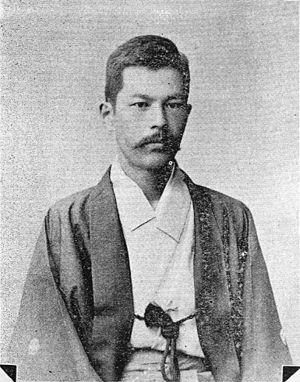
Ichiki Kitokurō, né le 7 mai 1867 à Kakegawa au Japon et décédé à l'âge de 77 ans le 17 décembre 1944, est un homme politique japonais des ères Taishō et Shōwa.